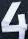
Number: 4